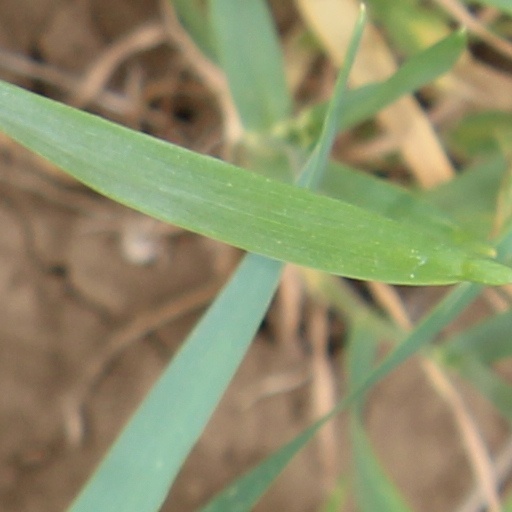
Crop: wheat